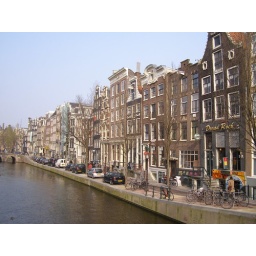
Oudezijds Voorburgwal canal, looking north from the bridge at Oudekerksplein, in the middle of De Wallen, Amsterdam's red light district.